Compartment syndrome

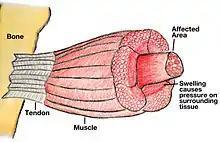
Pathophysiology of Compartment Syndrome

The reduced blood supply can trigger inflammation. This can cause the soft tissues to swell. Reperfusion therapy can worsen this inflammation. The fascia that defines the limbs' compartments does not stretch. Even a small bleed or muscle swelling can greatly raise the pressure.